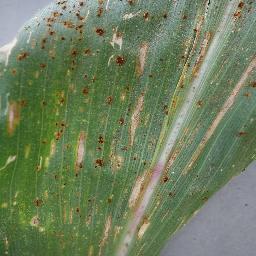
Label: Corn___Cercospora_leaf_spot Gray_leaf_spot